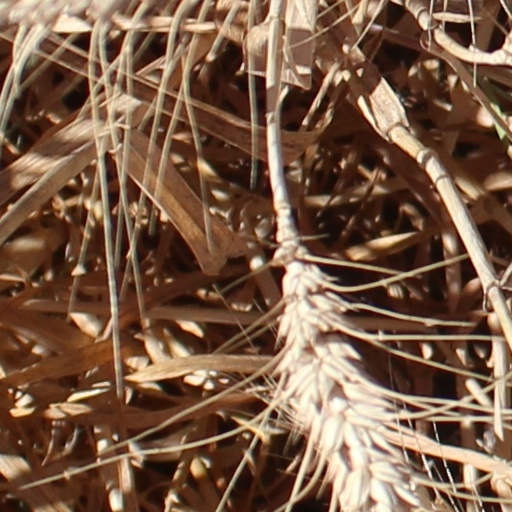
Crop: wheat